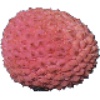
Label: Lychee 1